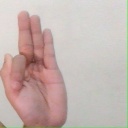
अक्षर: फ